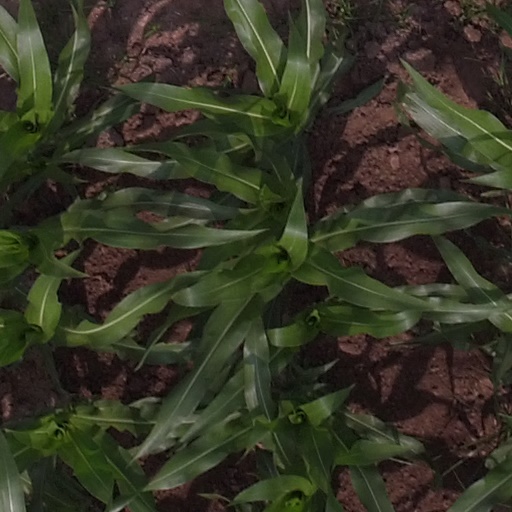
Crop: maize; corn